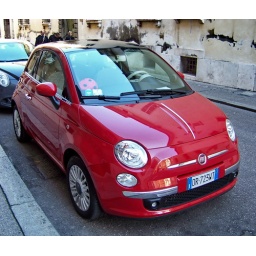
Ladybug red Fiat 500 car on the streets of Ravenna, Italy in October 2010.(There is a ladybug on the passenger dash).